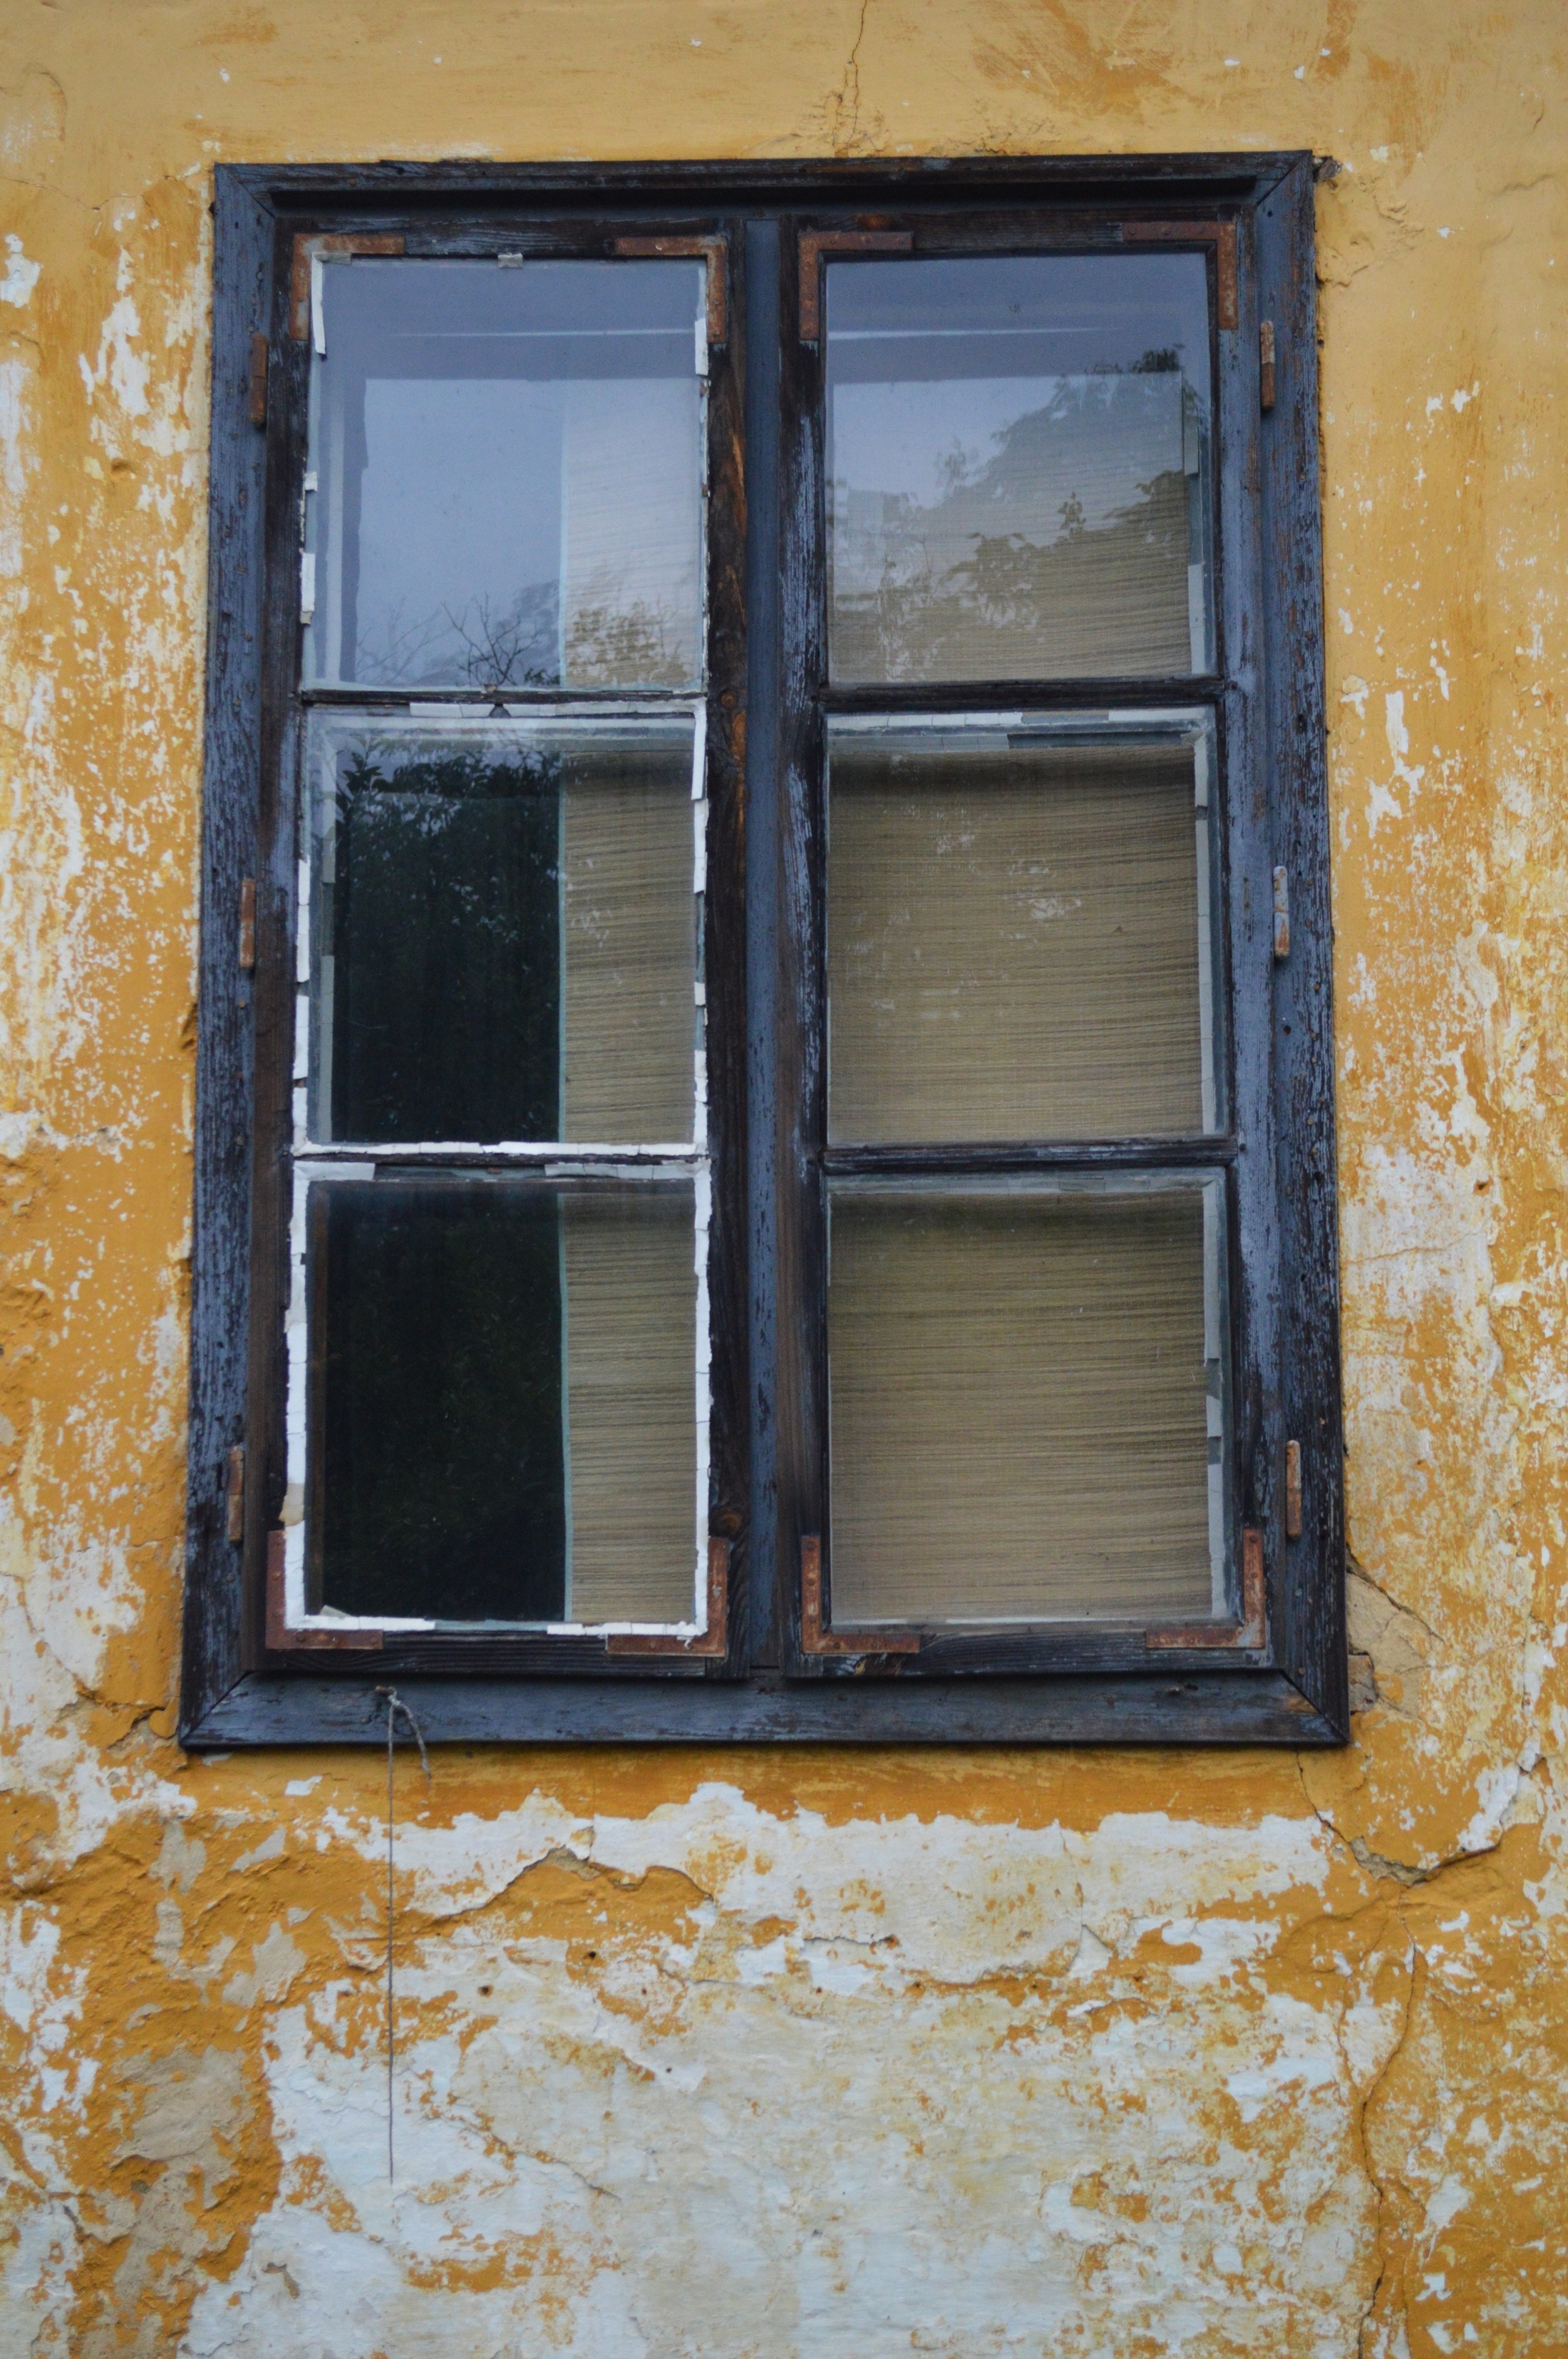
wood, house, floor, window, glass, building, old, home, wall, village, facade, room, yellow, door, material, interior design, worn, farmhouse, picture frame, region, window covering, sash window